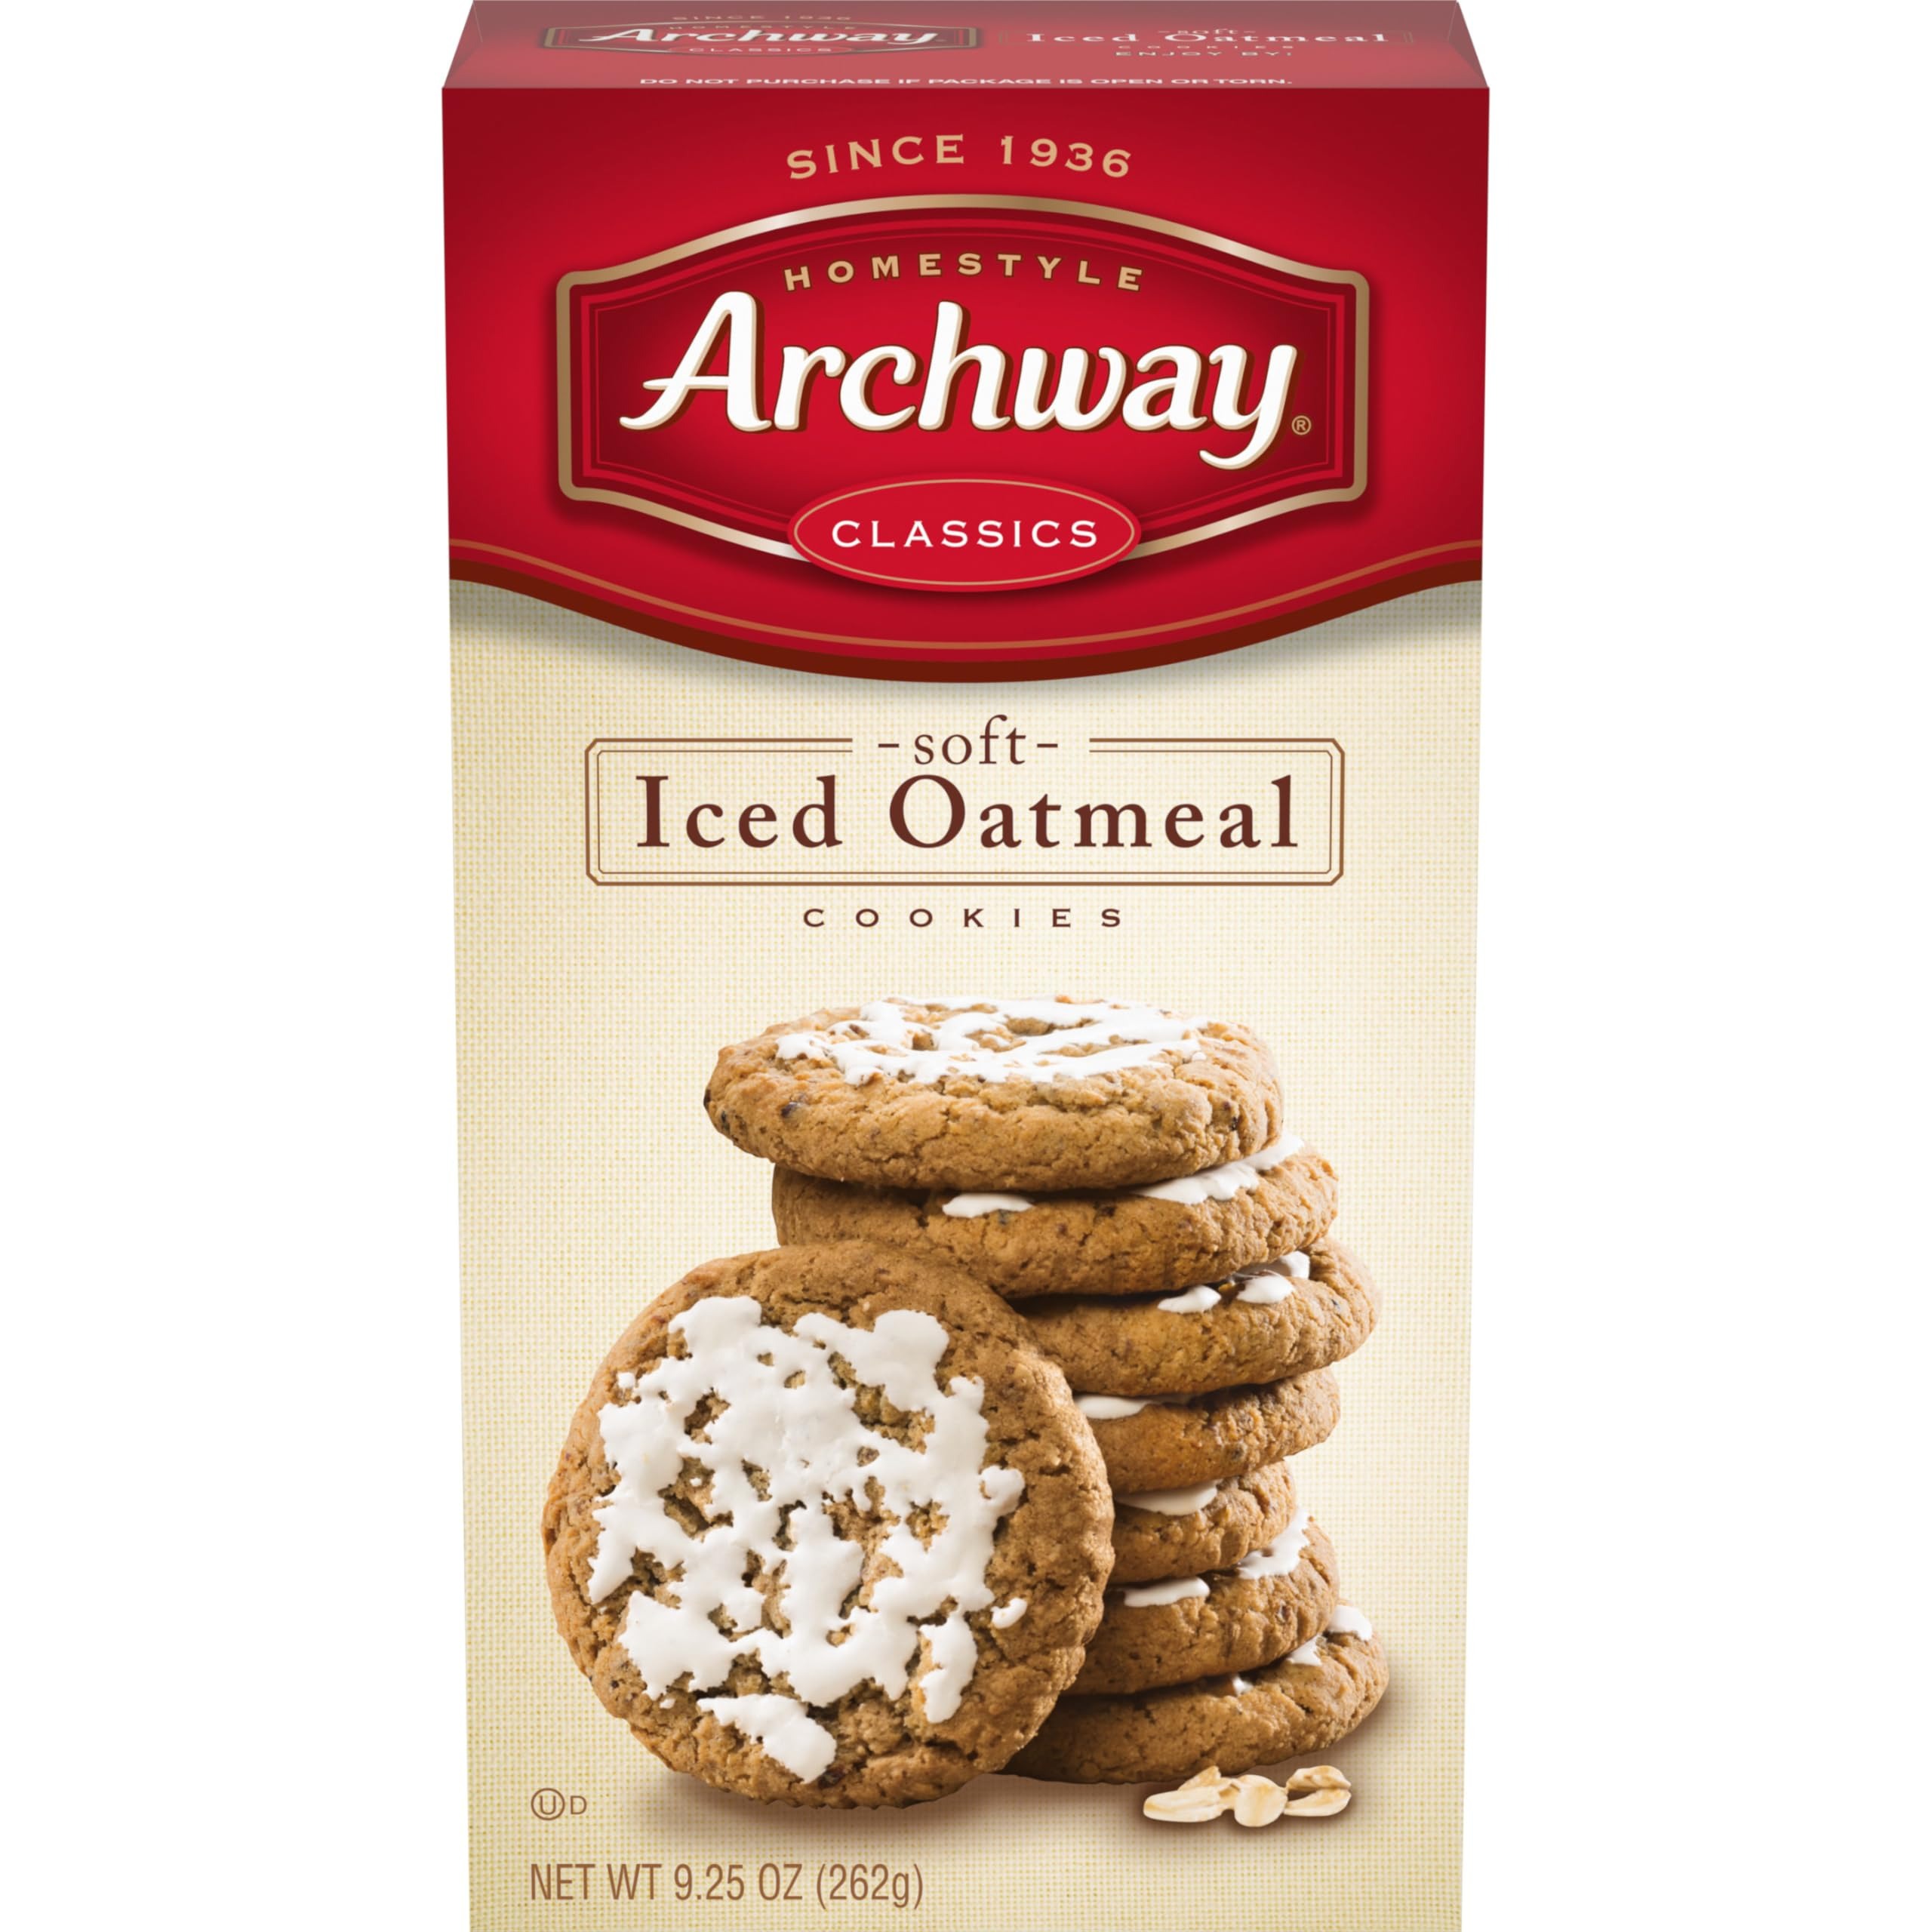
Item Name: Archway Cookies, Soft Iced Oatmeal Cookies, 9.25 Oz (Pack of 9)
Bullet Point 1: Classic, soft-baked oatmeal cookie lightly drizzled with icing for a delicious twist
Bullet Point 2: Home-style flavor of oats and cinnamon
Bullet Point 3: Share these traditional cookies with friends and family
Bullet Point 4: This twist on the original oatmeal cookie quickly has become an Archway favorite
Bullet Point 5: Approximately 8 large Archway oatmeal cookies per box of cookies
Value: 83.25
Unit: Ounce

Price: 8.92